Cheese ripening

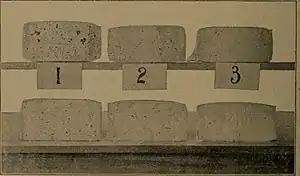
The effect of dairy salt in Cheddar cheese making: increased use of salt reduces moisture and slows the ripening process.

Cheese ripening, alternatively cheese maturation or affinage, is a process in cheesemaking. It is responsible for the distinct flavour of cheese, and through the modification of ""ripening agents"", determines the features that define many different varieties of cheeses, such as taste, texture, and body. The process is "characterized by a series of complex physical, chemical and microbiological changes" that incorporates the agents of "bacteria and enzymes of the milk, lactic culture, rennet, lipases, added moulds or yeasts, and environmental contaminants". The majority of cheese is ripened, except for fresh cheese.